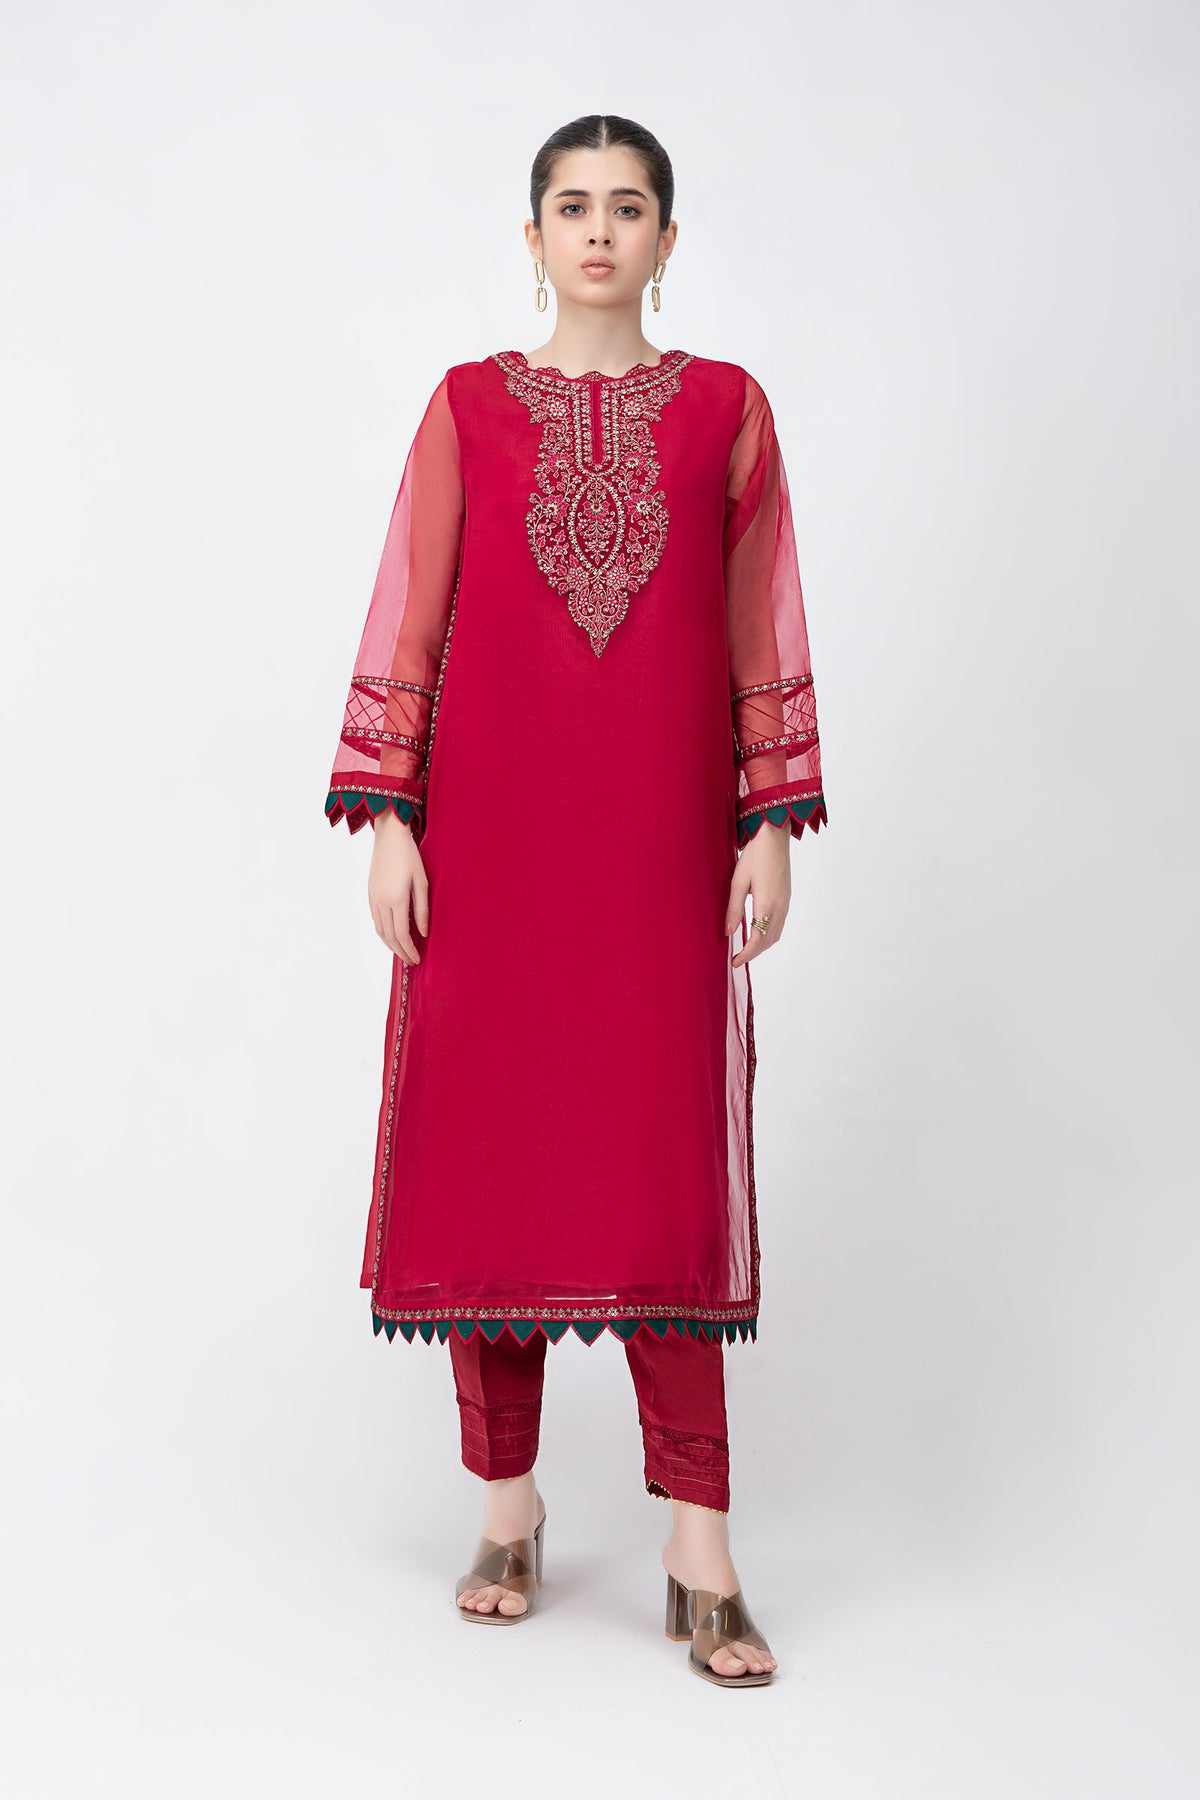
red embroidered chiffon tunic